Kölleda

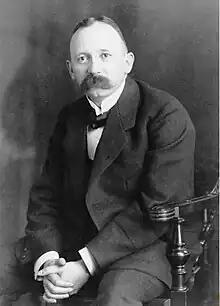
Fritz Hofmann

The coat of arms of Kölleda depicts St Wippertus, patron saint of the town. St. Wippertus is on a silver background, facing right, holding grapes in his right hand and a golden staff in his left hand. Below St. Wippertus is a shield representing a golden branch of an oak tree with three leaves on a black background.